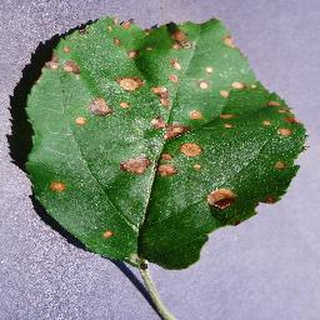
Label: apple_black_rot